Cyclone Debbie

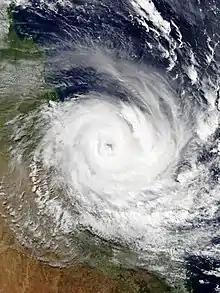
Debbie approaching Queensland shortly after peak intensity on 28 March

Severe Tropical Cyclone Debbie in 2017 was the strongest tropical cyclone to strike Queensland since Marcia in 2015, and was the costliest tropical cyclone in Australia since Yasi in 2011. Forming as a tropical low on 23 March, the low gradually intensified into a named tropical cyclone on 25 March. After steadily strengthening offshore to a Category 4 system, Debbie eventually made landfall near Airlie Beach, at 12:40 AEST on 28 March. Afterwards, Debbie rapidly weakened into a tropical low by late 28 March, but continued to travel south, causing significant damage and flooding in the populous areas of South East Queensland and Northern Rivers. In total, the storm caused A$3.5 billion (US$2.67 billion) in damage and fourteen deaths across Australia, primarily as a result of extreme flooding. This makes Debbie the deadliest cyclone to hit Australia since Fifi in 1991.